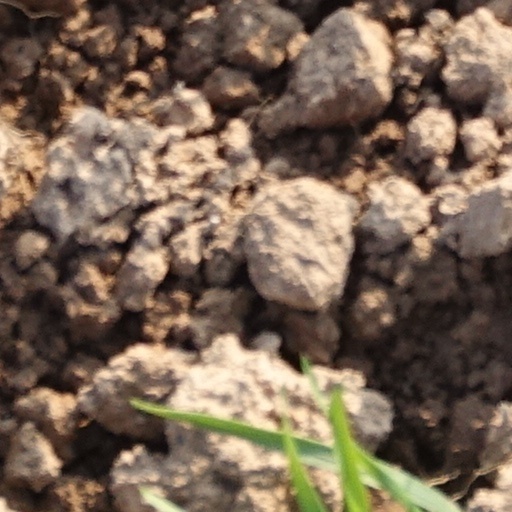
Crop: wheat